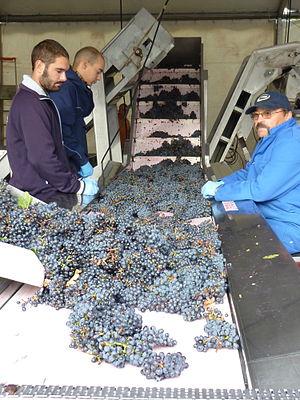
Table de tri par tapis roulant, vendange entière.
Une table de tri est un appareil permettant de réaliser le tri qualitatif des raisins, de façon manuelle ou automatisée.